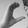
ASL letter: C